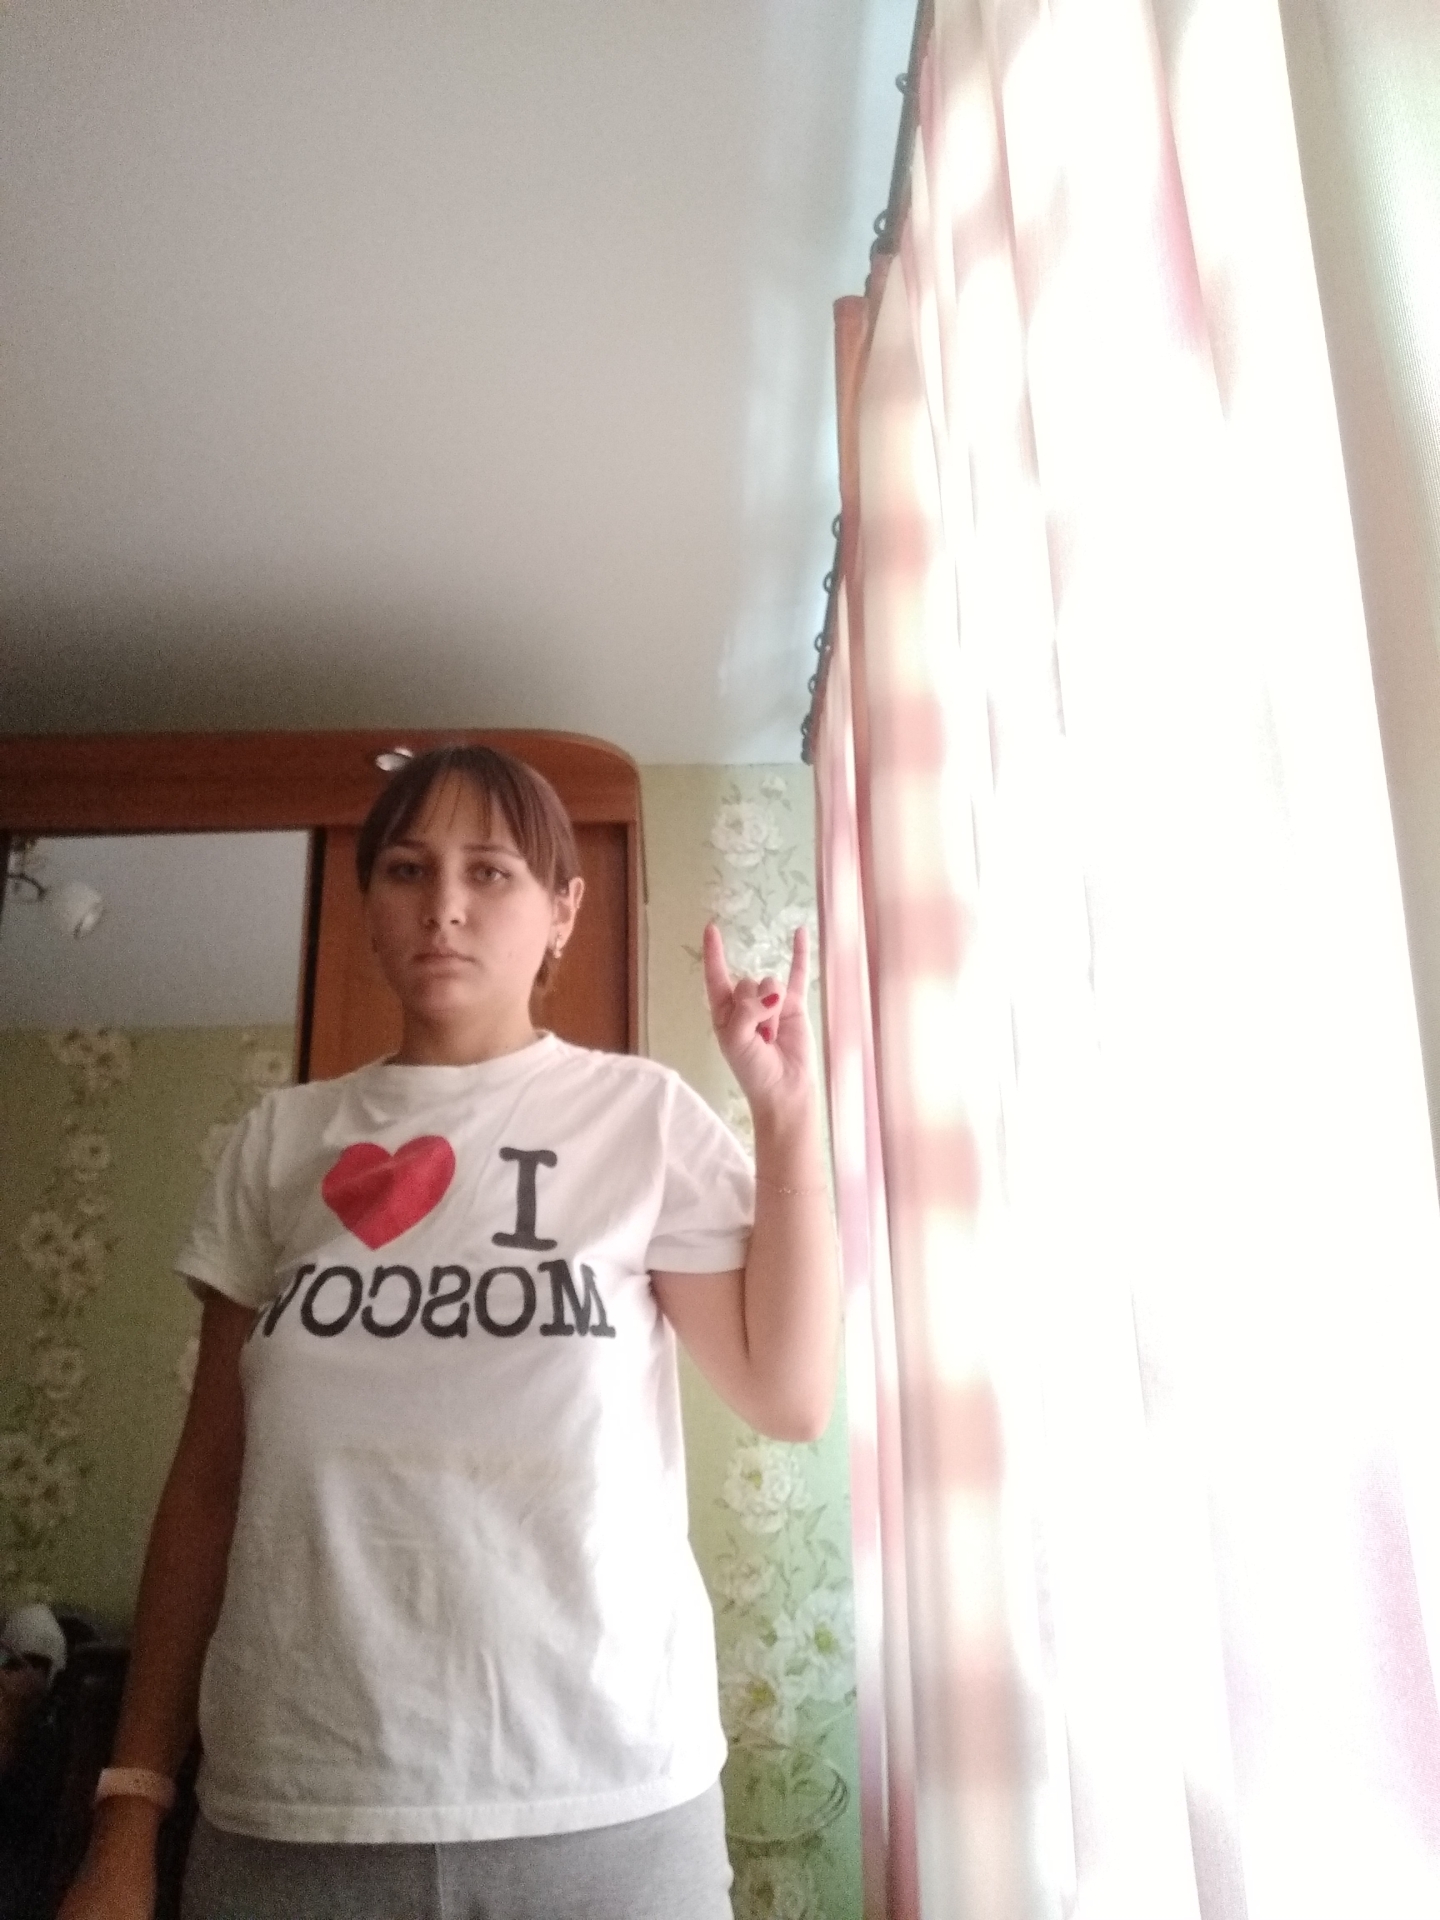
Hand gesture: rock